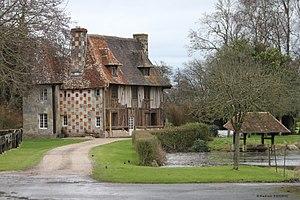
Manoir du Champ Versant
Le manoir du Champ-Versan écrit aussi manoir du Champ Versant est un édifice situé à Bonnebosq, en France.
Bonnebosq est une commune française, située dans le département du Calvados en région Normandie, peuplée de 677 habitants.